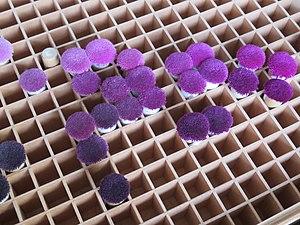
Pompons violets, nuancier pour la manufacture de la Savonnerie.
Le violet est un champ chromatique qui désigne des couleurs situées sur le cercle chromatique entre les pourpres et les bleus.
La manufacture de la Savonnerie est une manufacture royale de tapis située à Paris et Lodève et faisant actuellement partie de la manufacture des Gobelins.
Un nuancier est un catalogue définissant visuellement un ensemble plus ou moins limité de couleurs dont chacune est reproduite sur un support accompagnée d'un identifiant.